Robert Porterfield

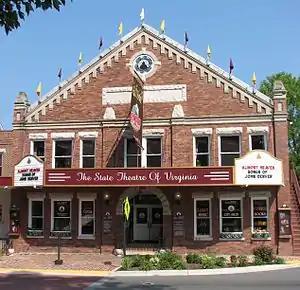
Barter Theatre

After his father's death, Porterfield inherited "Twin Oaks", and he returned to Glade Spring in western Virginia. But his interest in theatre continued. During the Great Depression, in 1933 he created the Barter Theatre as a repertory company in nearby Abingdon, Virginia. He allowed residents to barter food for theatre admission during the lean years, which gave rise to what became the formal name.